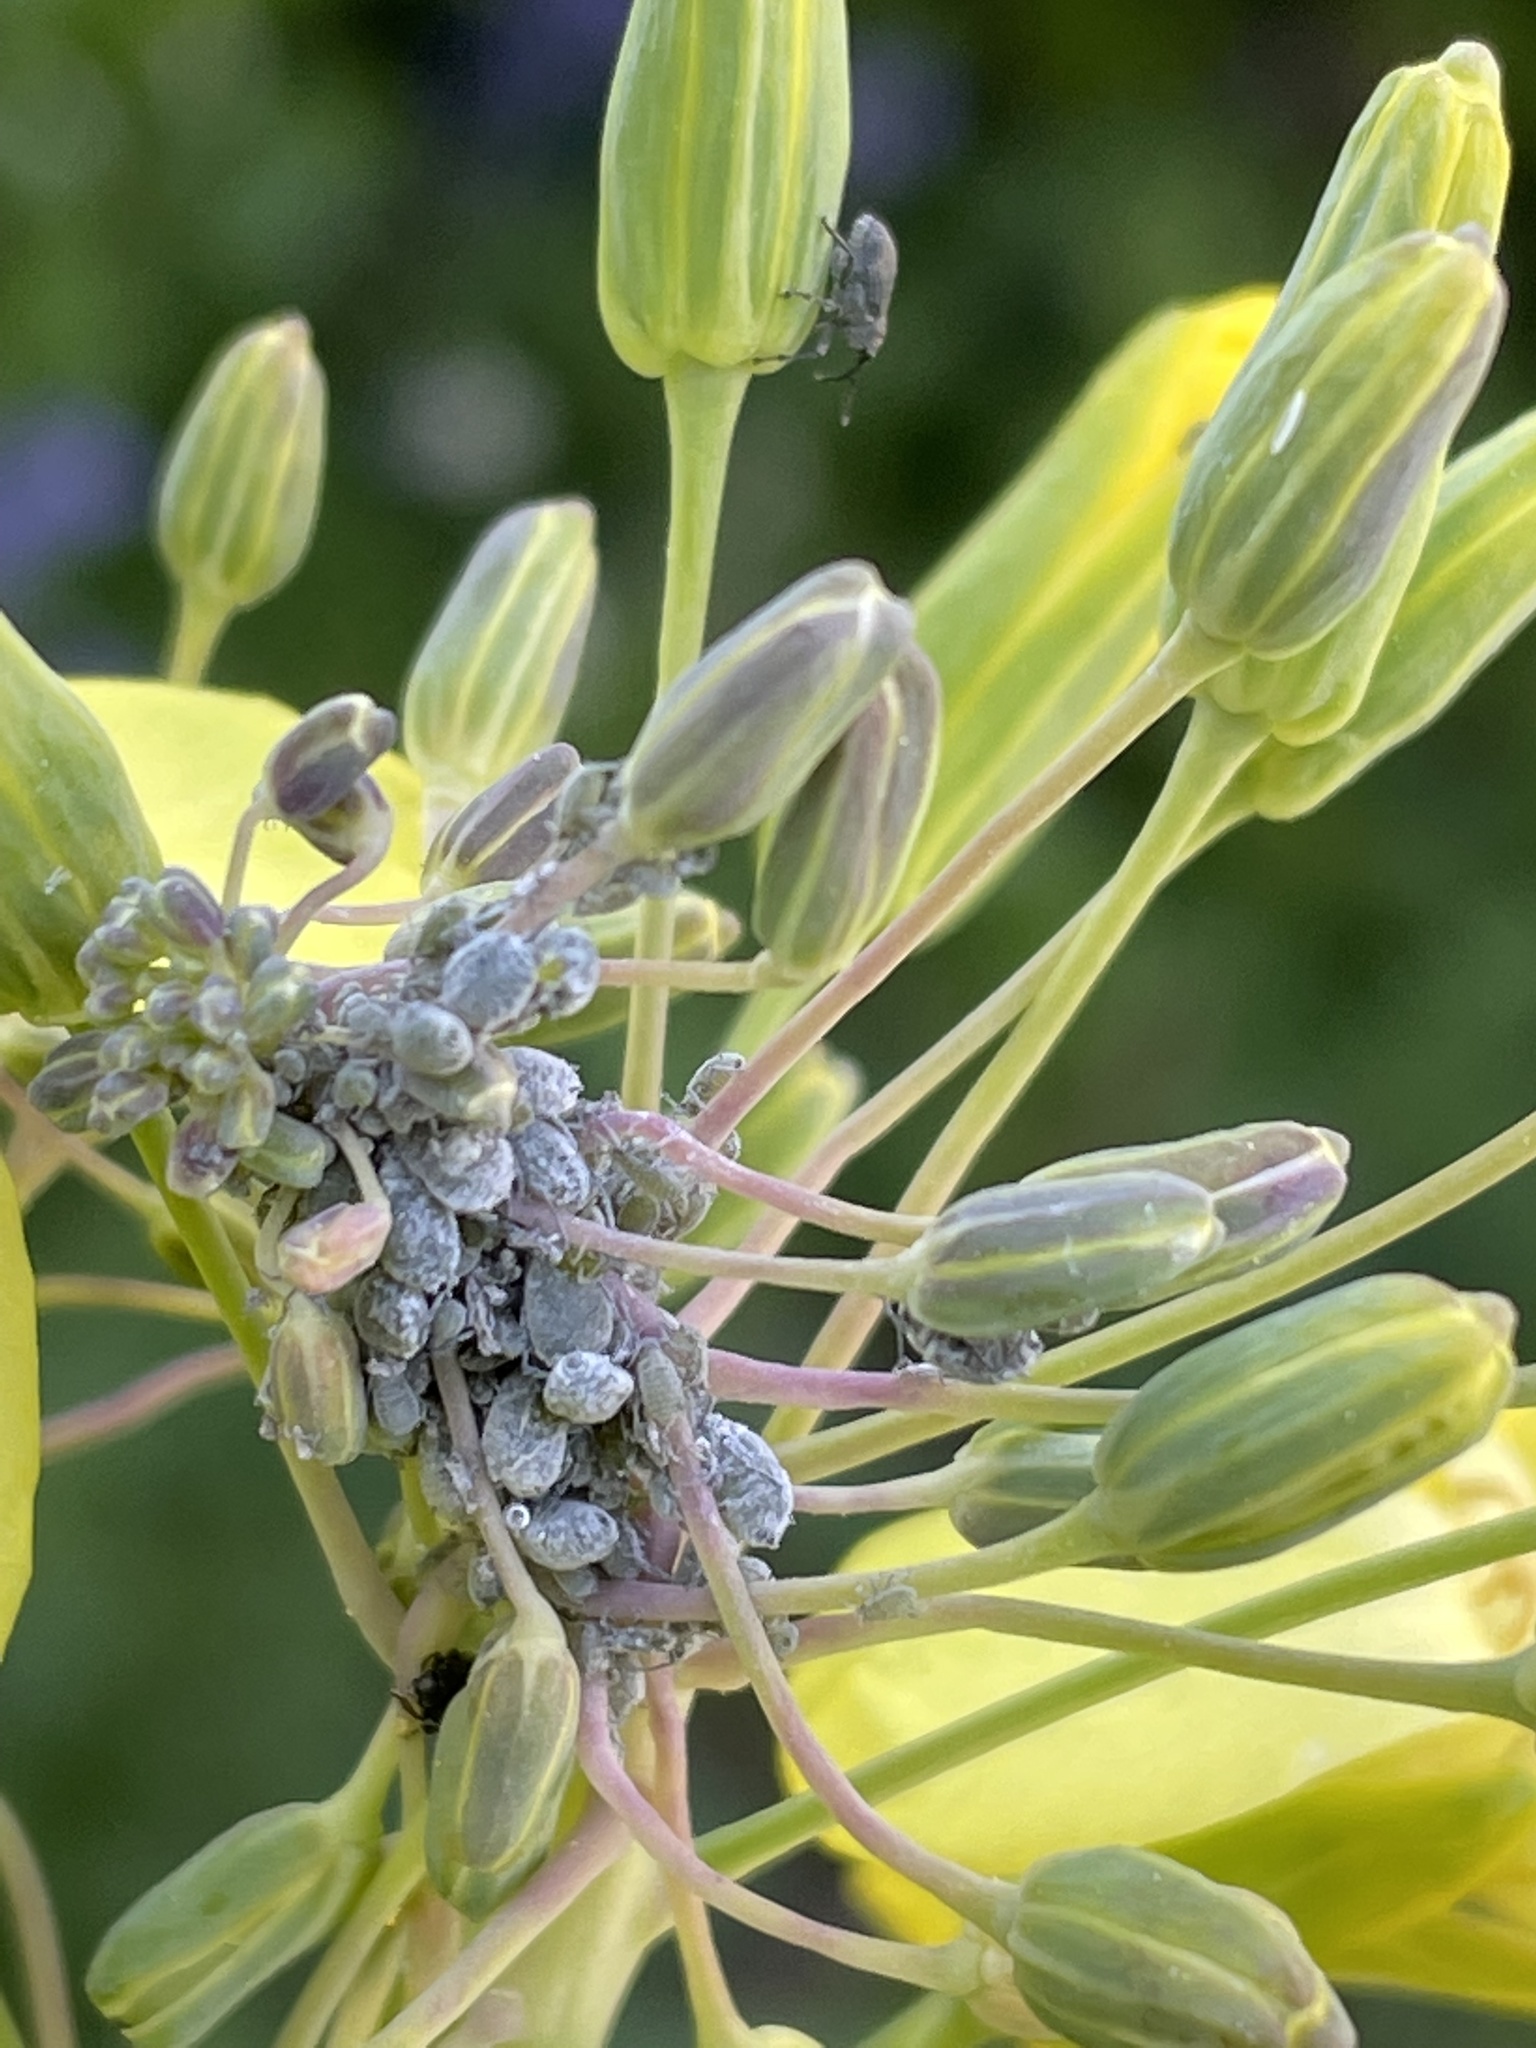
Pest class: cabbage_aphid